Ducati Supermono

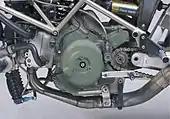
Supermono motor

Pierre Terblanche designed the look of the Supermono and Claudio Domenicali and Massimo Bordi designed the frame, power plant and other unique parts of the motorcycle.